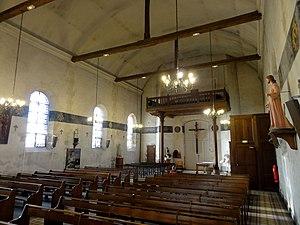
Nef, vue vers l'ouest.
L'église Saint-Éloi est une église catholique paroissiale située à Roissy-en-France, en France. Entre 1174 et la fin de l'Ancien Régime, Roissy est un prieuré-cure de l'abbaye Saint-Victor de Paris. Une partie des murs de la nef et du clocher remontent peut-être au Moyen Âge, mais le peu de caractère de ces parties ne permet pas de l'affirmer, et une date au XVIIᵉ ou XVIIIᵉ siècle est plus probable : en effet, l'on n'y trouve aucun élément de modénature ou de sculpture monumentale à l'exception du portail occidental, qui est influencé par le Classicisme. La nef est dépourvue de bas-côtés et non voûtée, mais impressionne par ses dimensions. Cependant, seul le chœur et ses collatéraux sont d'un réel intérêt architectural, à la fois pour leur plan et la qualité du décor sculpté du style de la Renaissance. La date de 1574 lisible sur un contrefort indique sans doute l'achèvement, mais l'on ignore tout sur les circonstances de la construction, et la question de l'attribution à un architecte reste toujours en suspens. Dans le vaisseau central du chœur, les ordres ionique et corinthien se superposent, et ont été traités avec une grande liberté d'interprétation du modèle antique.